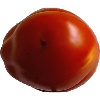
Label: Tomato 1